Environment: real
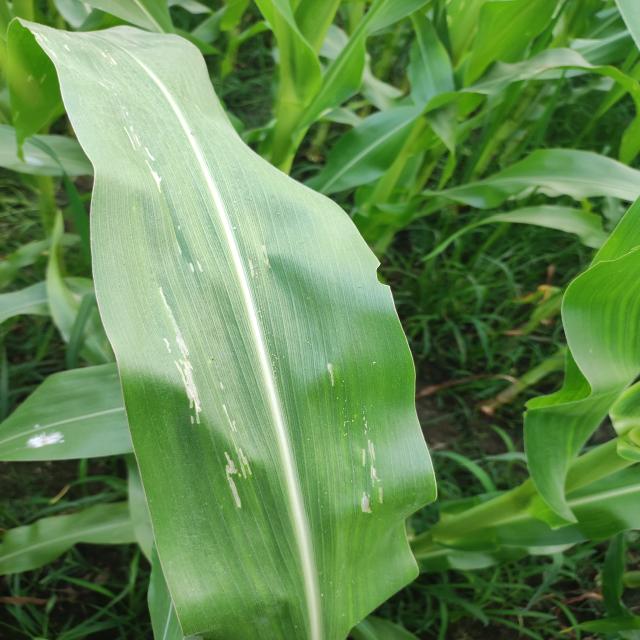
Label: northern_corn_leaf_blight